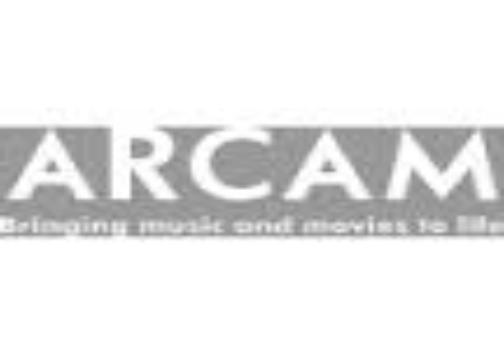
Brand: Arcam
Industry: Electronic